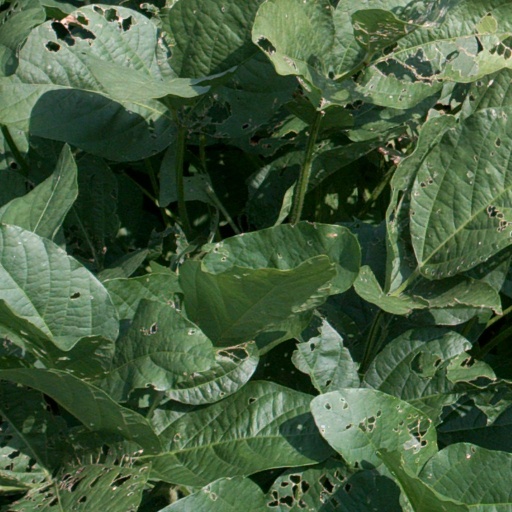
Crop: soybean